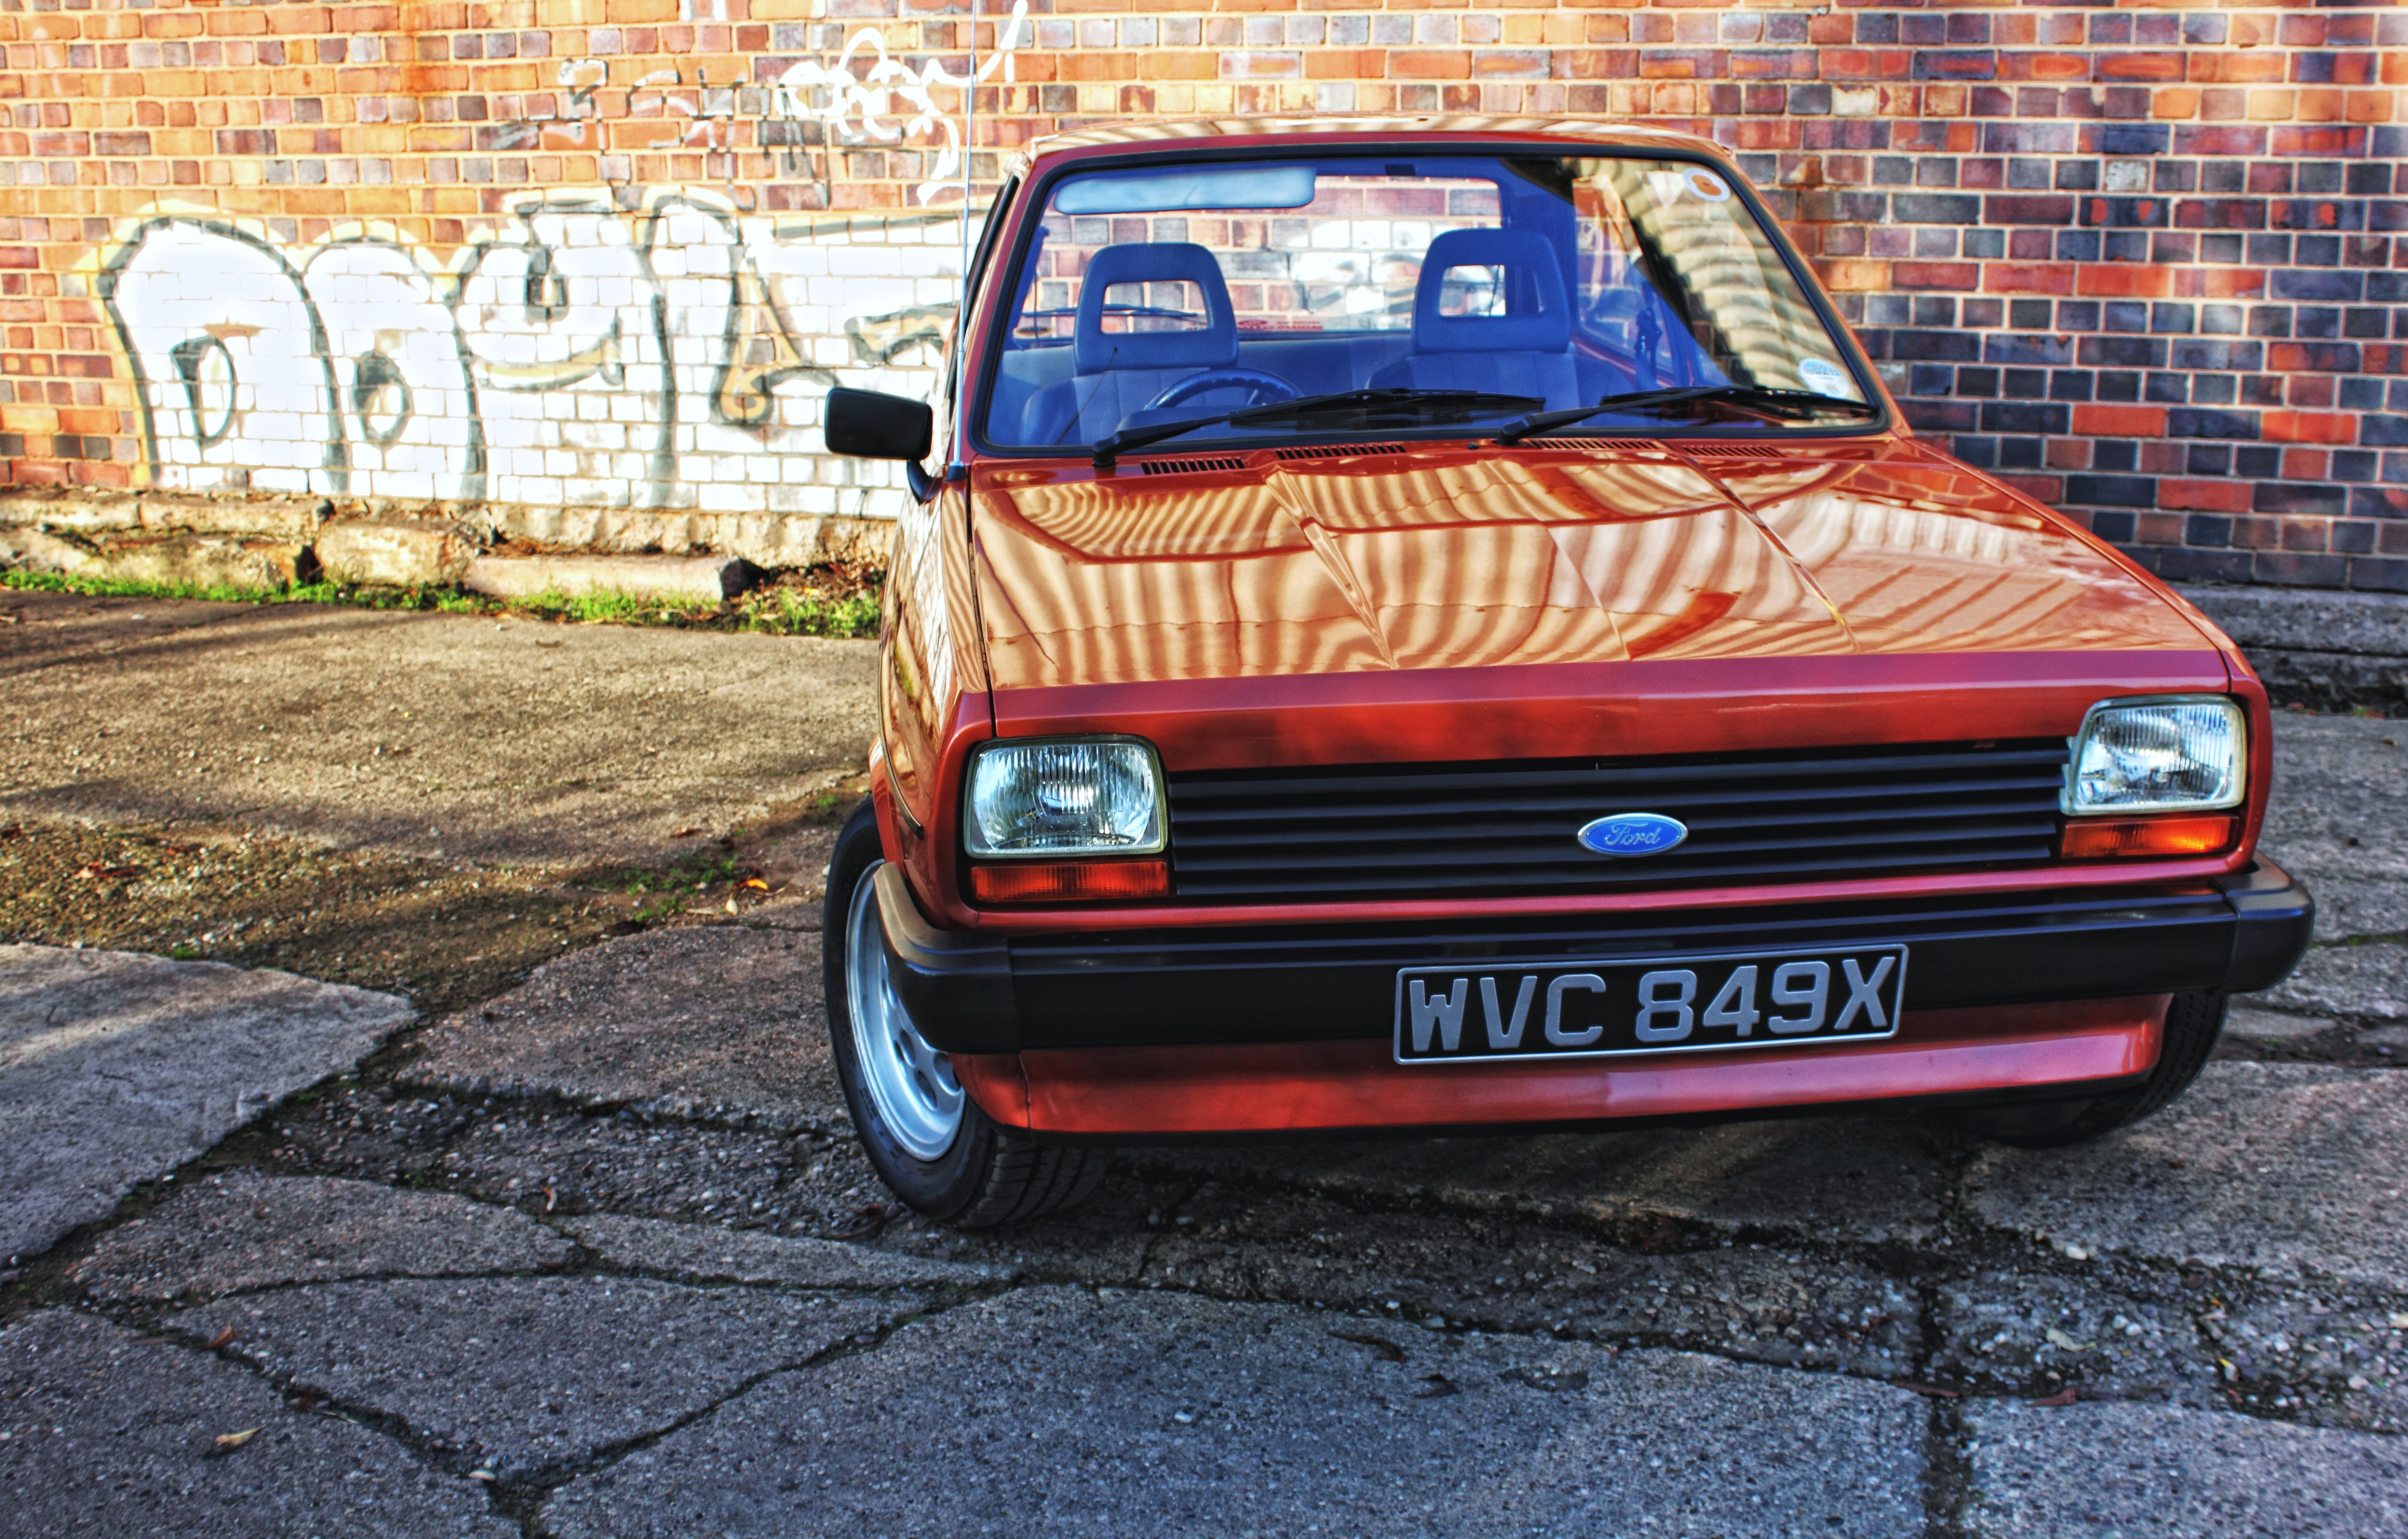
road, white, car, vintage, automobile, retro, adventure, van, old, summer, vacation, tourist, travel, transportation, decoration, vehicle, symbol, journey, banner, holiday, auto, tourism, trip, lifestyle, hatchback, bus, fun, design, party, sedan, fiesta, classic, cartoon, mk1, stance, vintage cars, retro car, city car, land vehicle, automobile make, compact car, subcompact car, supermini, customised